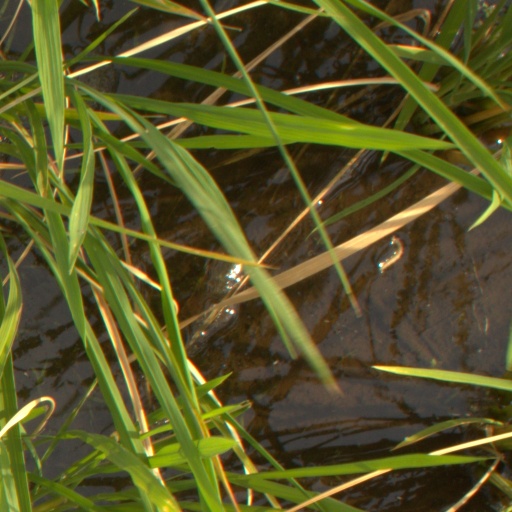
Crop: rice